Wesley Somerville

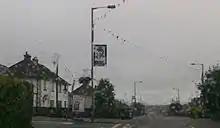
A banner commemorating Somerville on Moygashel's Main Street, 2013

Twelve hours after the attack, the UVF leadership issued a statement identifying the dead men and justifying the killings. Both Somerville and Boyle were given UVF paramilitary funerals. As Somerville's remains left his home in Moygashel Park, a volley of shots were fired over the coffin and a group of 50 men wearing combat uniforms saluted the coffin as it went past to Killyman cemetery. The popularity of the Miami Showband across the religious divide and the revulsion at the nature of their murders had initially raised questions about whether Somerville's and Boyle's funerals should receive the full paramilitary treatment but ultimately they did and both funerals attracted crowds of around 3,000 mourners.